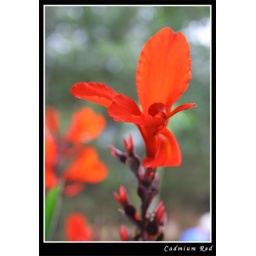
A lovely Angolan flower that was growing outside our house in Kalukembe.DATE TAKEN:October 25th, 2007LOCATION:Kalukembe, Angola